4D-RCS Reference Model Architecture

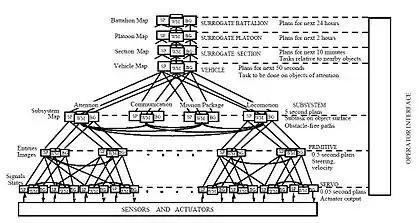
4D-RCS reference model architecture for an individual vehicle. It contains many layers of computational nodes each containing elements of sensory processing, world modeling, value judgment, and behavior generation.

The 4D/RCS Reference Model Architecture is a reference model for military unmanned vehicles on how their software components should be identified and organized.